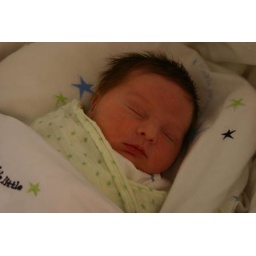
At home in my own little bed